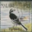
Label: bird